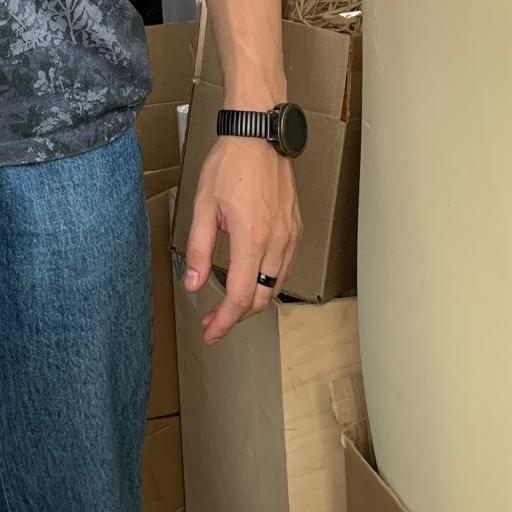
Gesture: no_gesture